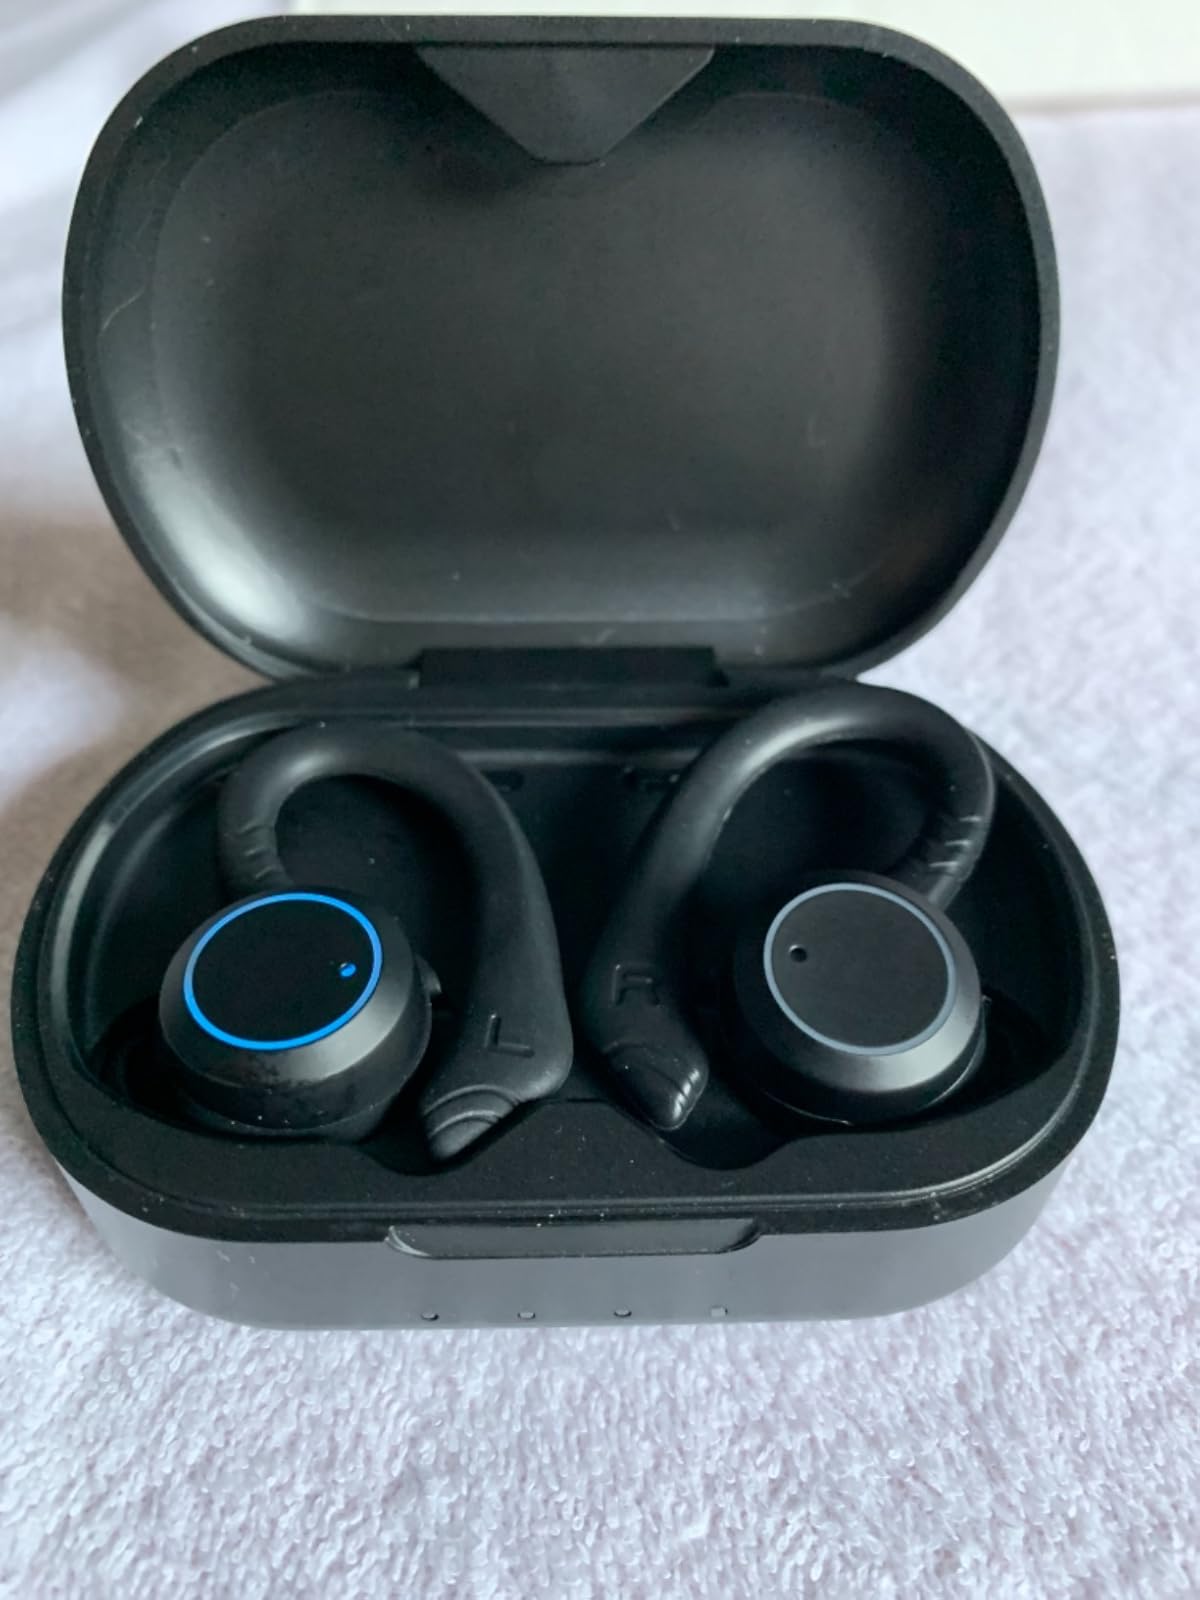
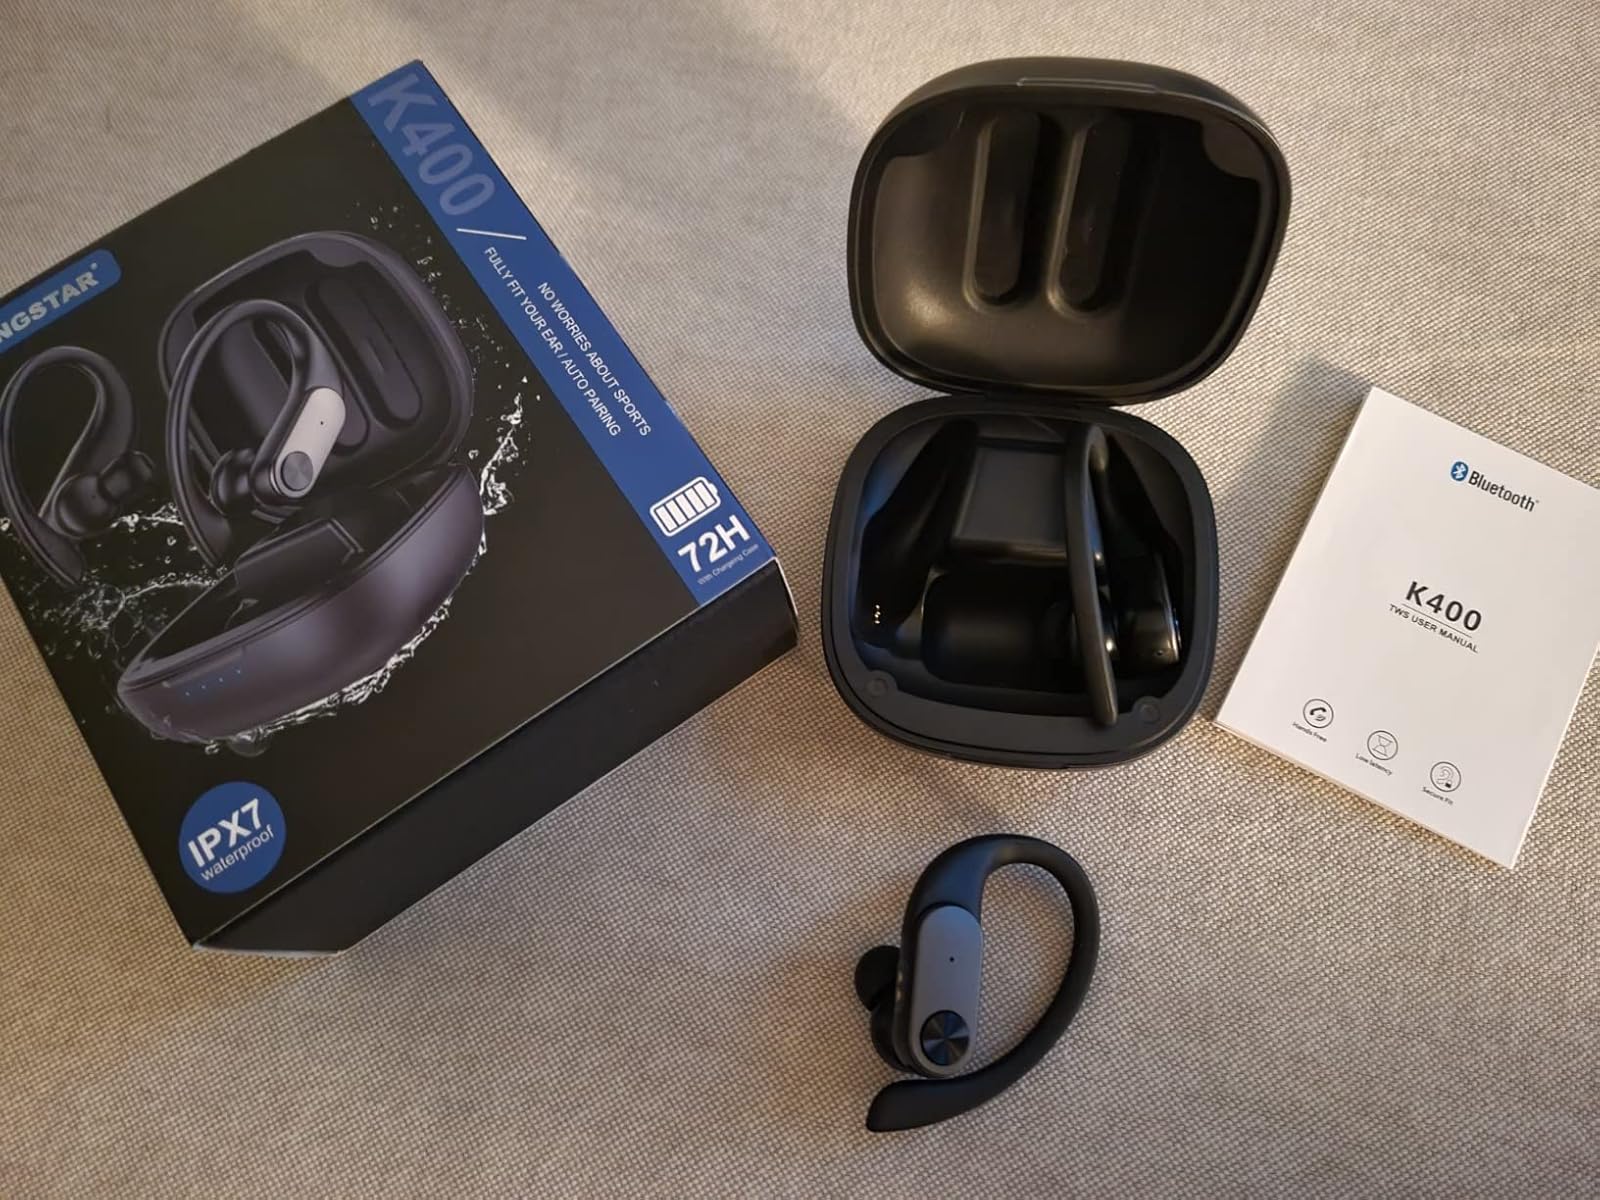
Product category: earbuds
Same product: no